Russification

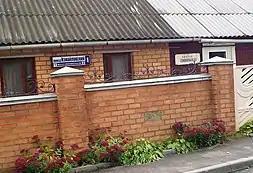
Minsk, Belarus, 2011: old street sign in Belarusian (right) replaced with new one in Russian (left).

Russification, Russianisation or Russianization, is a form of cultural assimilation in which non-Russians adopt Russian culture and Russian language either voluntarily or as a result of a deliberate state policy.